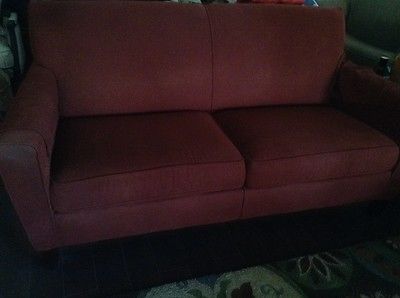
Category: sofa